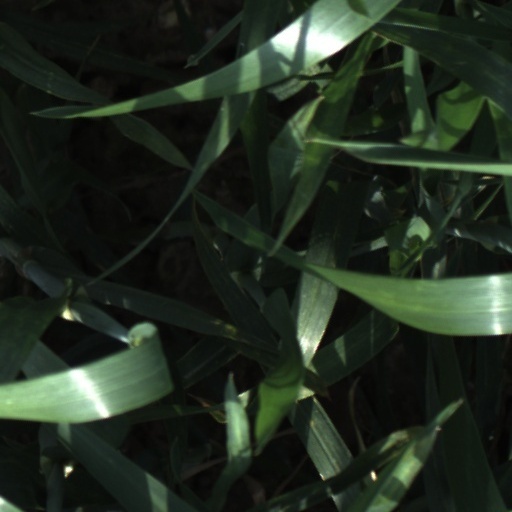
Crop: wheat